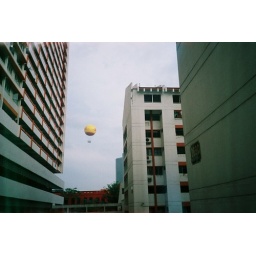
the big yellow ball in the concrete forest